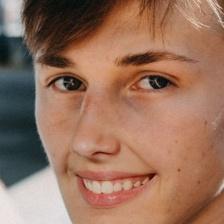
Label: faces